Mindful (song)

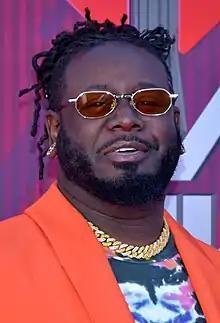
T-Pain ("pictured in 2019") contributed to two songs for "More Issues Than Vogue".

T-Pain wrote and produced two songs—"Mindful" and "Got Em Like"—for K. Michelle's third studio album "More Issues Than Vogue" (2016). He appeared in a 2016 episode of Michelle's reality television show "", in which they worked together in a recording studio. Thomas Burroughs recorded "Mindful" at the Atlantic Studios in Atlanta, and it was mixed by Kevin "KD" Davis. Eric Cire produced the vocals, and Chris Athens mastered the track, along with those for the rest of the album, at his personal studio in Austin, Texas.